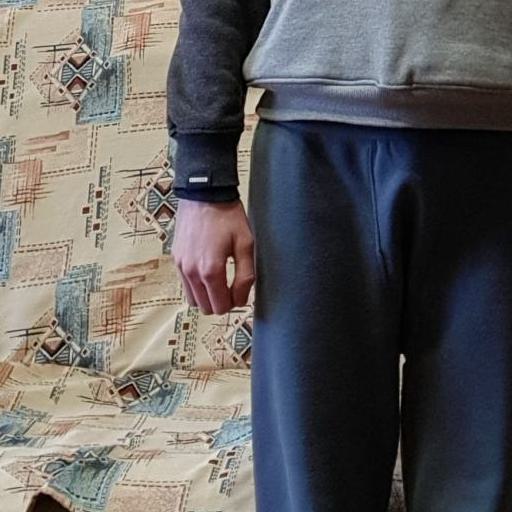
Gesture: no_gesture